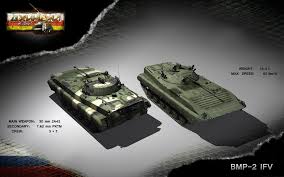
Label: BMP